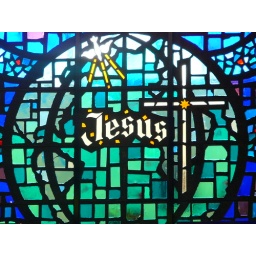
Stained glass window in the church